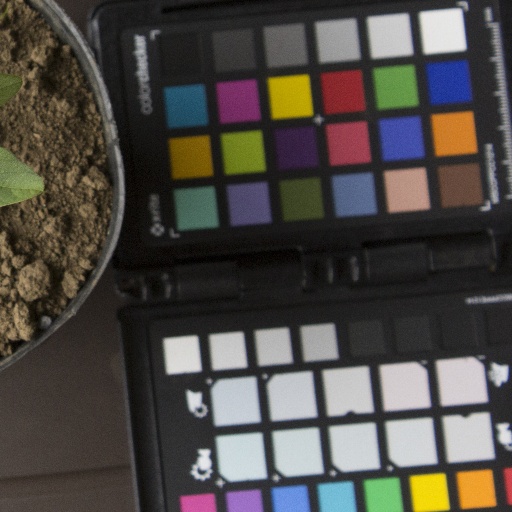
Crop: soybean